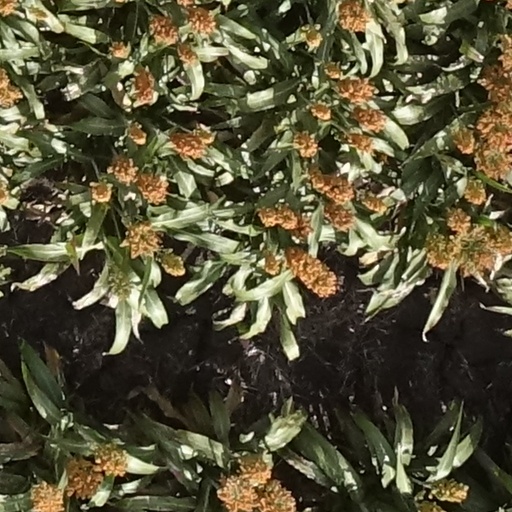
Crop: sorghum